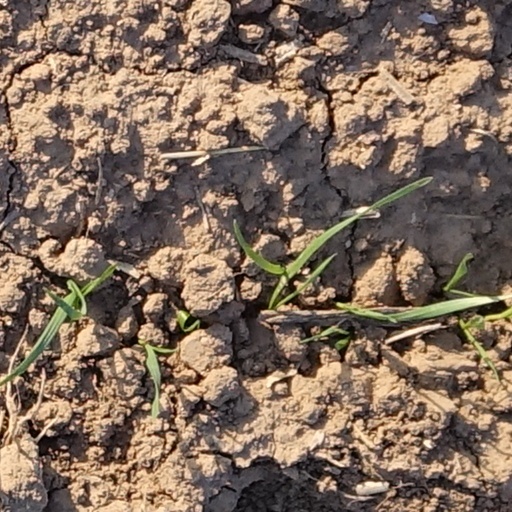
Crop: wheat